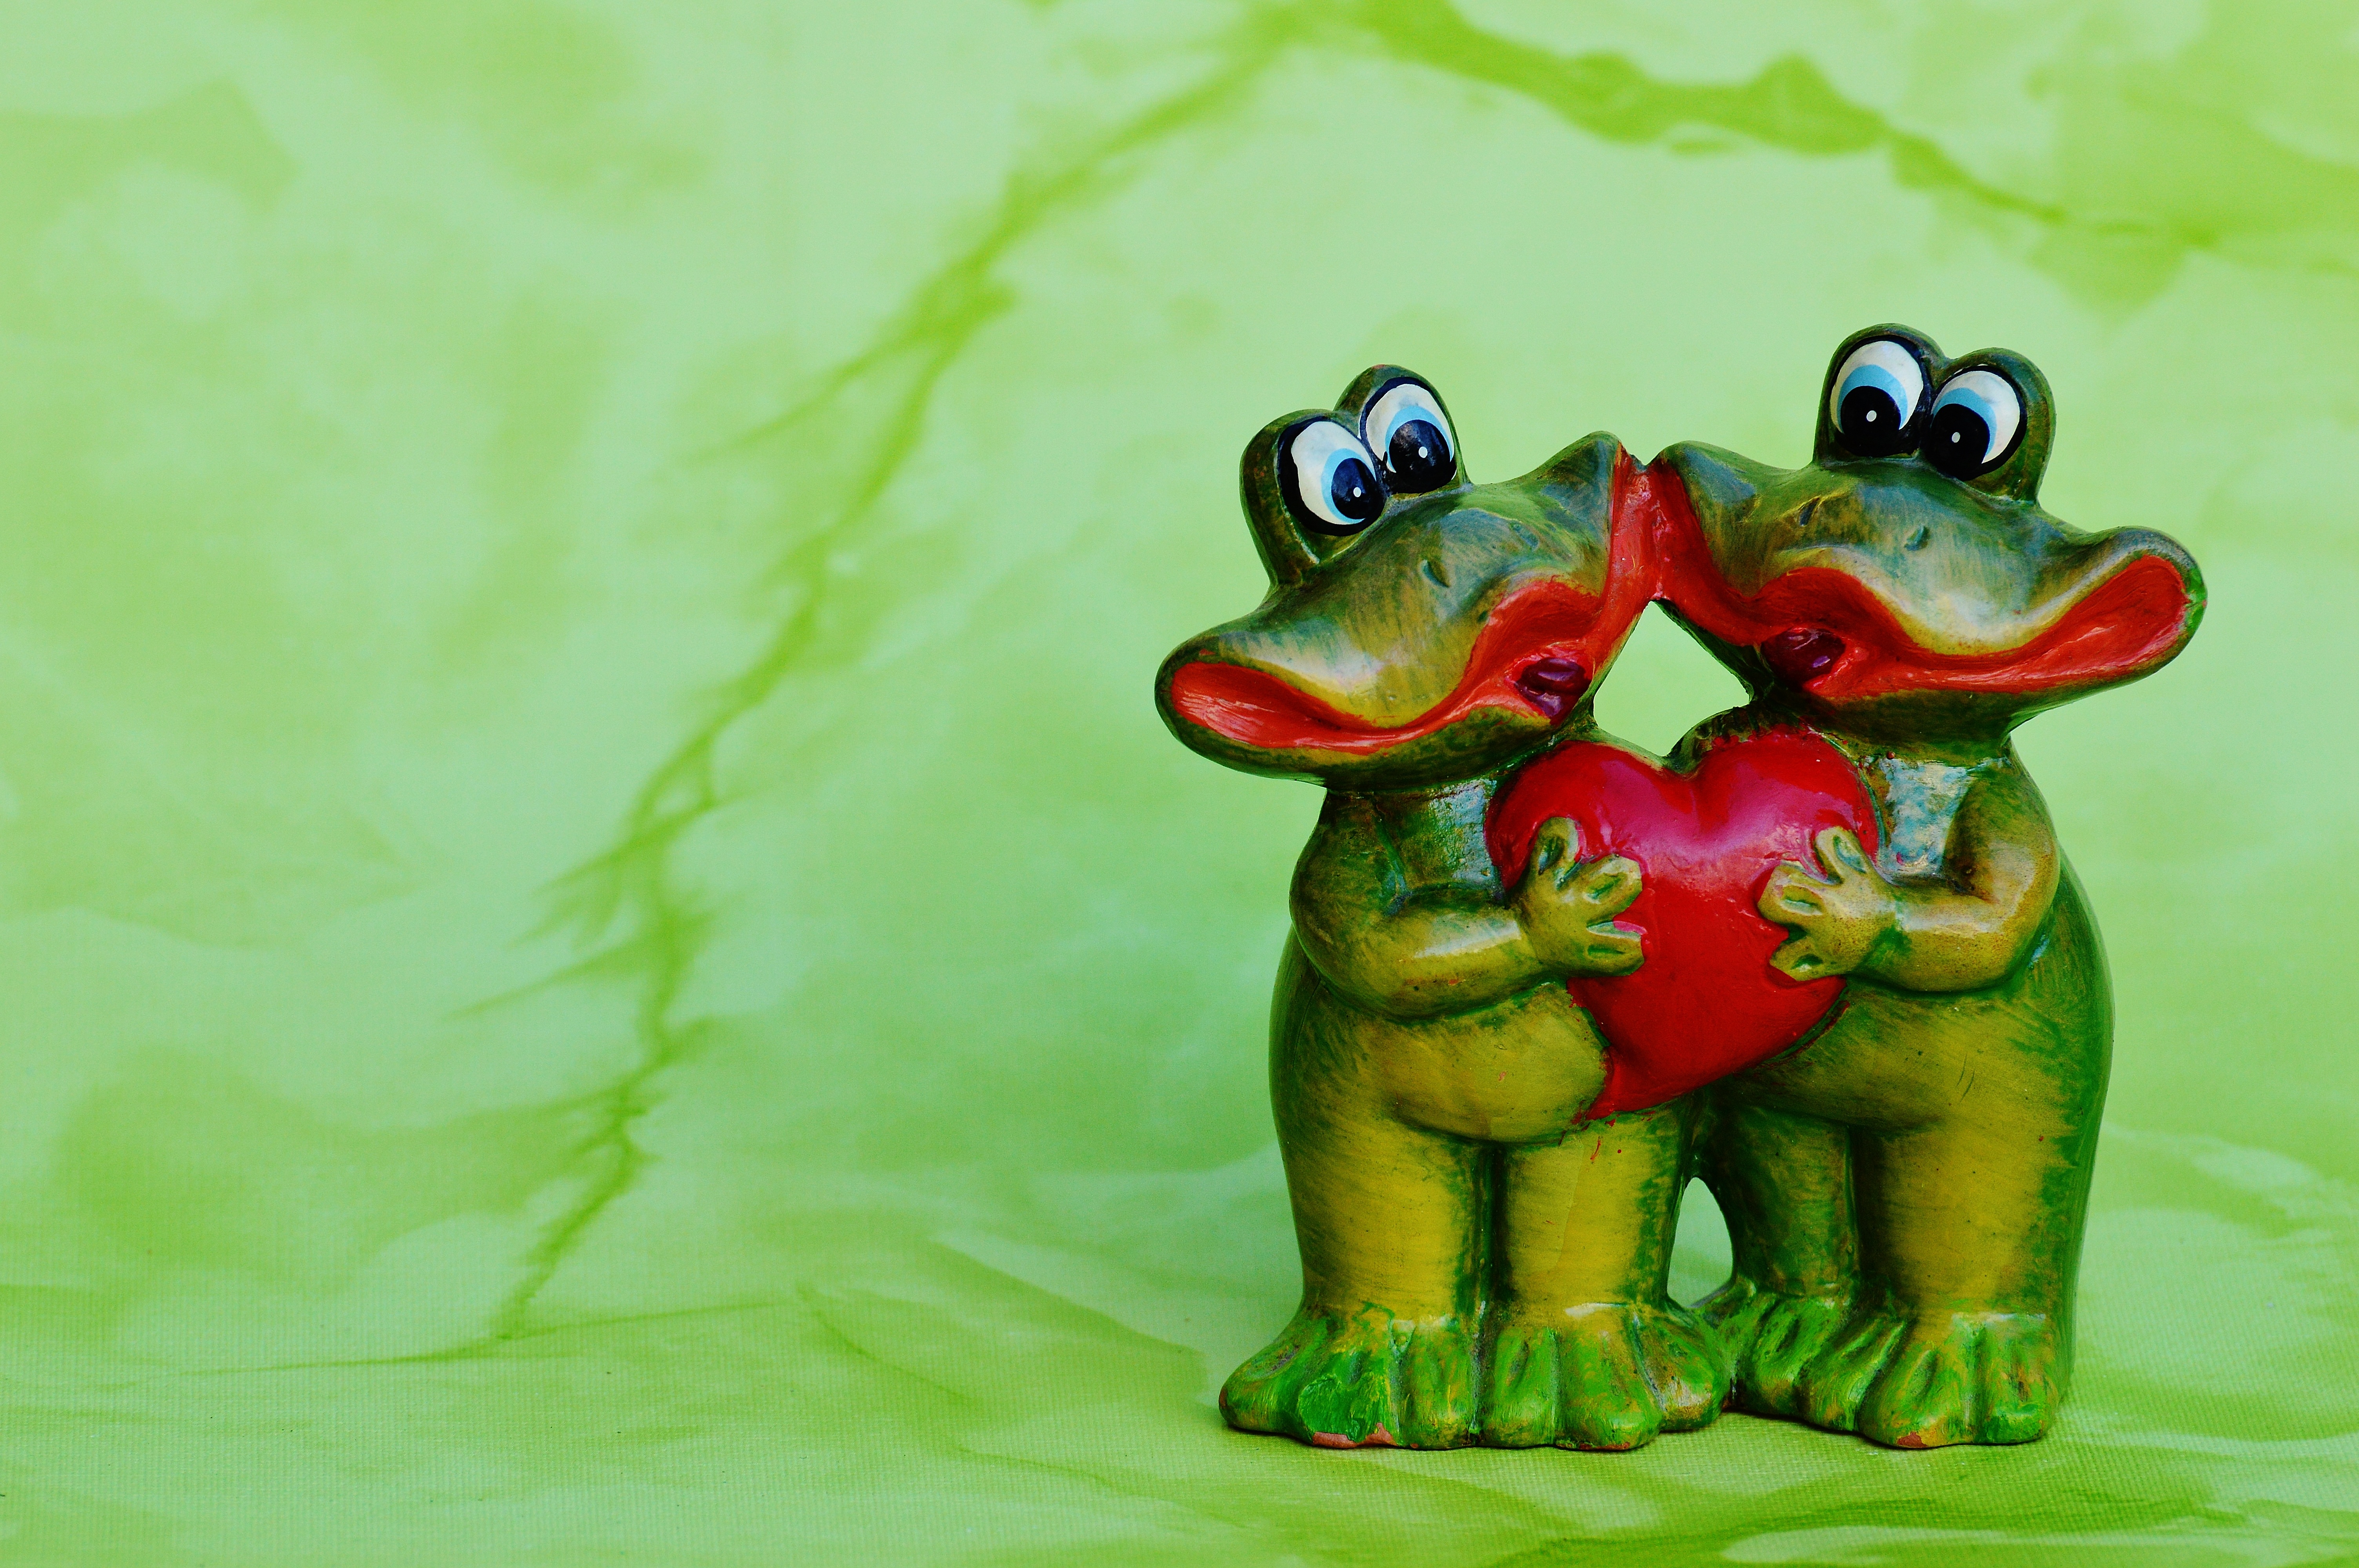
animal, cute, love, heart, green, partner, frog, amphibian, toy, deco, fun, figure, illustration, decorative, funny, lovers, pair, greeting card, frogs, cartoon, valentine's day